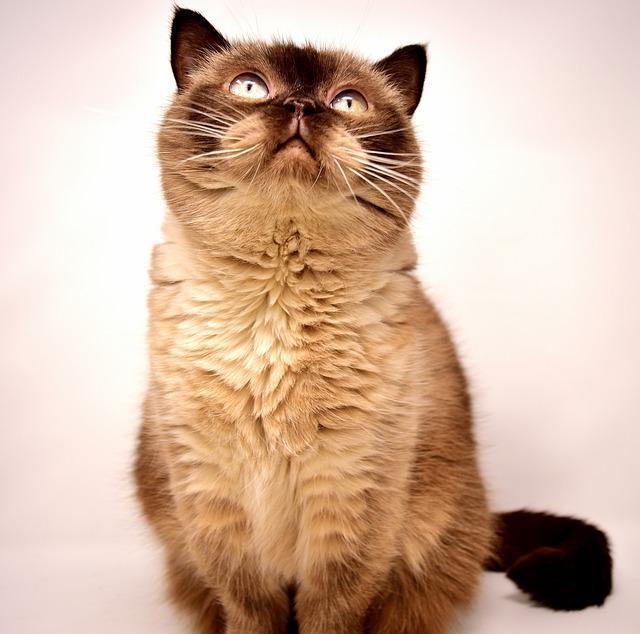
cat